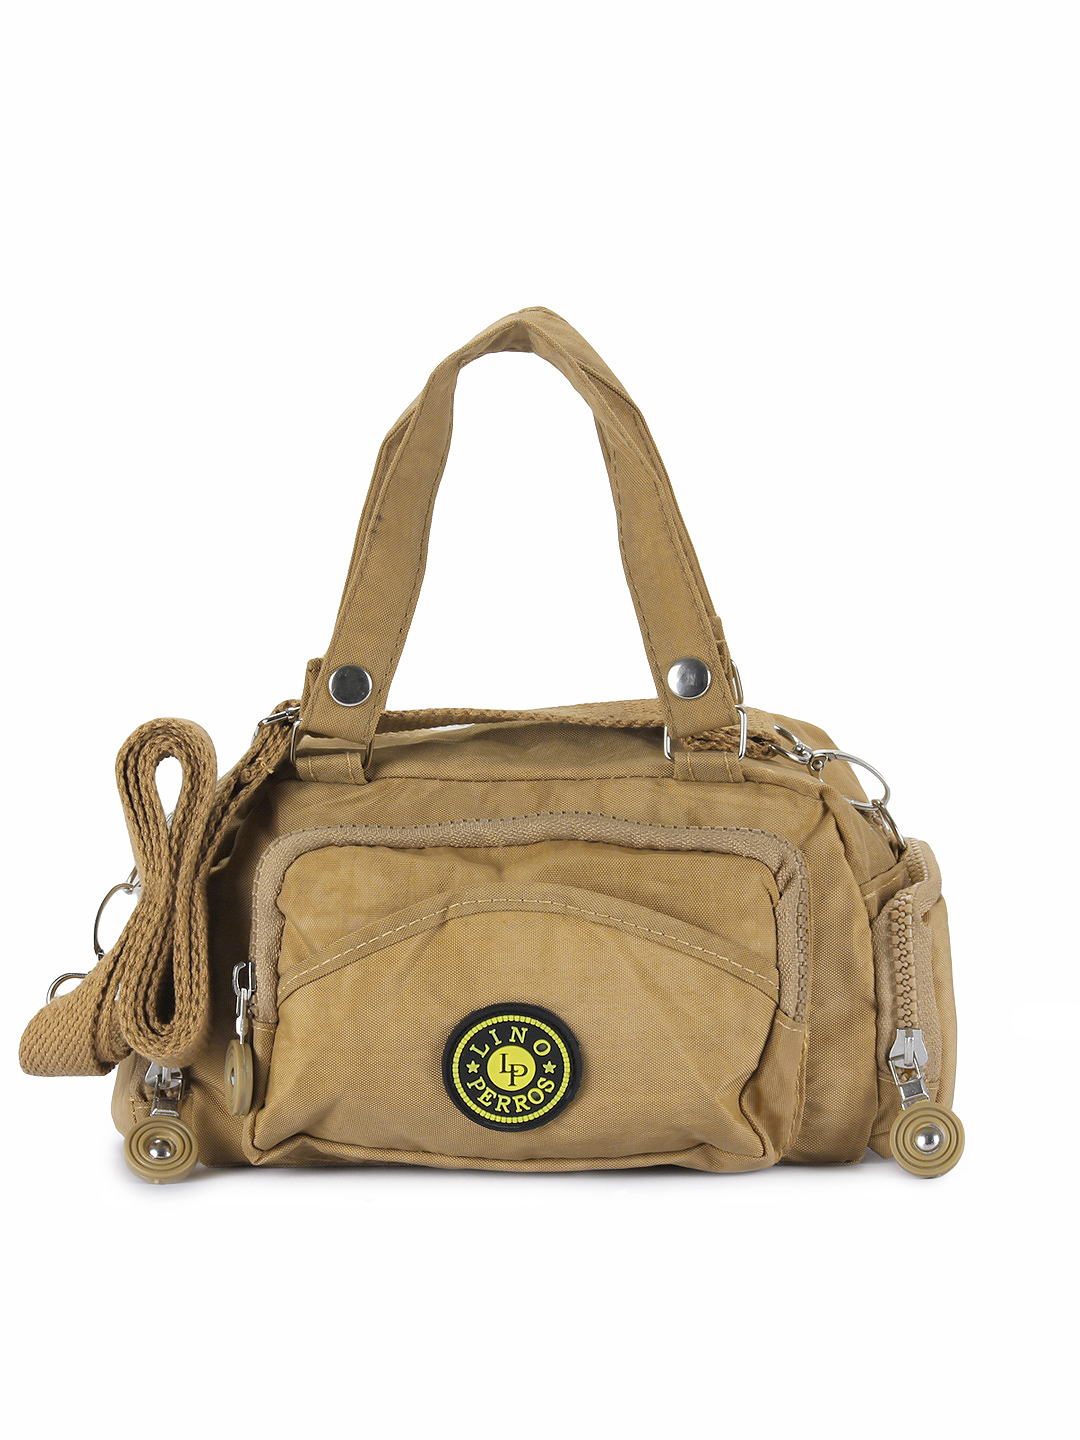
Lino Perros Women Beige Handbag
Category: Accessories / Bags / Handbags
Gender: Women
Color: Beige
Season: Summer 2012
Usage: Casual